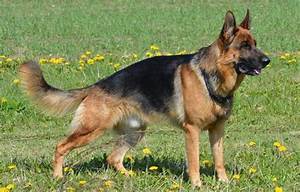
Label: cane